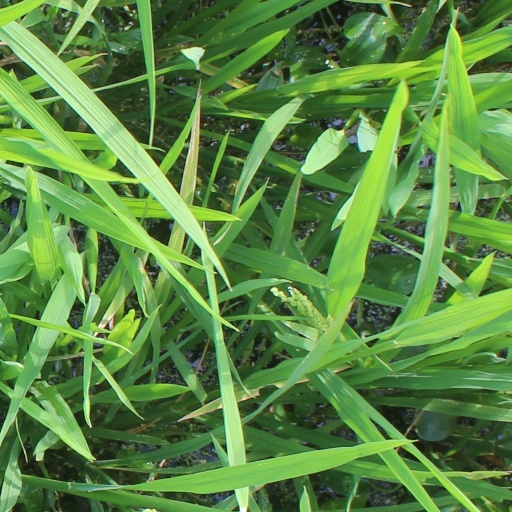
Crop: rice